North Presbyterian Church (Manhattan)

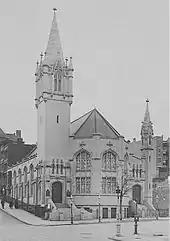

The new church, one of the first houses of worship in upper Manhattan, was dedicated later that year. The building, Romanesque in style, was 85 feet long and 48 feet wide, with two brick towers, one a clock tower 120 feet high topped by a belfry enclosing a 1500-pound bell. The capacity was 600, with 88 pews of varied lengths. The sanctuary was 72 feet by 46 feet with a gallery over the vestibule. The ceilings and upper walls were frescoed, the trim was oak, and the windows were stained glass.